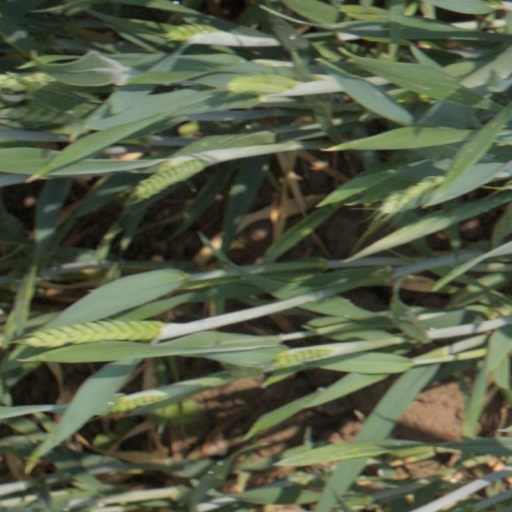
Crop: wheat